Foots Cray

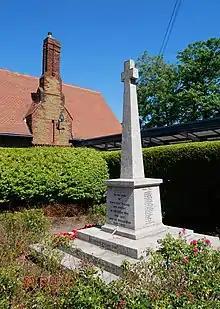
The Foots Cray war memorial in Rectory Lane

In 1863 extensive alterations took place, including the removal of the old box pews, with the church being substantially rebuilt. The nave was extended westwards with the bell tower at the west end of the church left standing on four oak posts so that the bells are now rung from the centre of the aisle. During the enlargement and remodelling of the chancel, the remains of twenty burials were found, as was a brass plate engraved with the date 1440 which still had a bunch of lavender placed underneath it. The stained glass windows date from the second half of the 19th century as do the three bells, although the bells were recast in 1987. In 1995-97 major roof repairs took place to the nave, chancel, chapel and vestry at a cost of nearly £70,000.